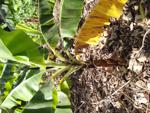
Label: xamthomonas